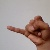
The image shows a hand gesture representing the letter 'J' in Indian Sign Language.